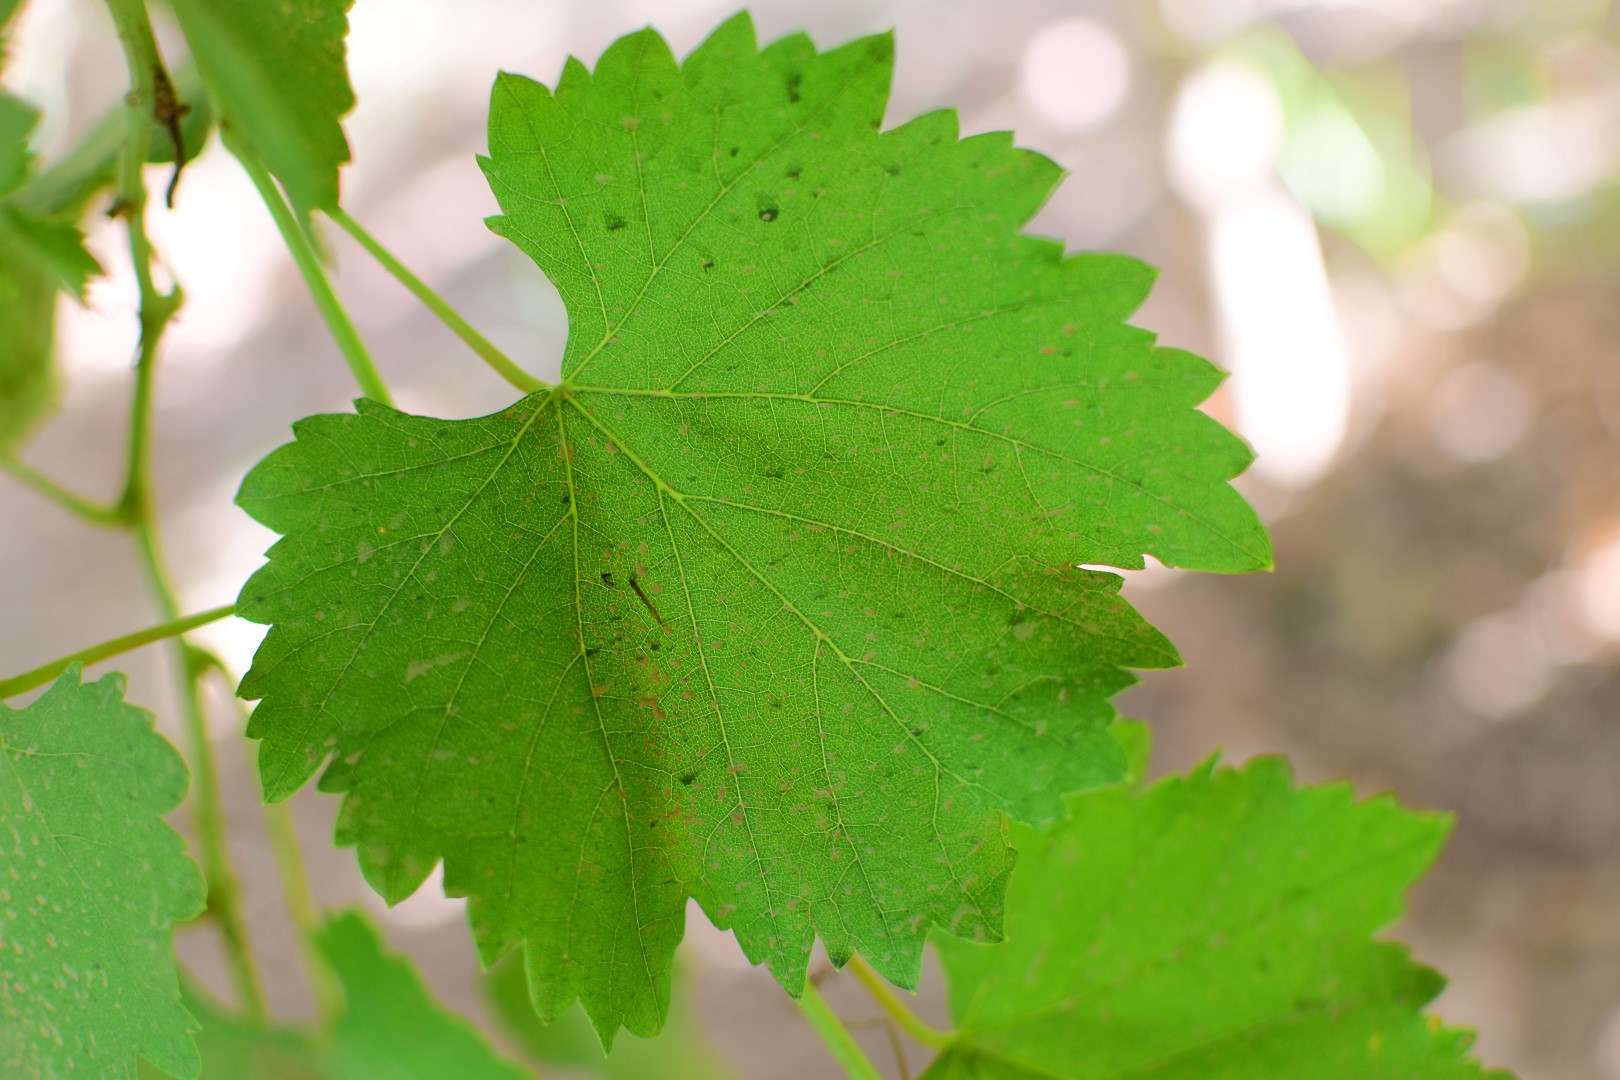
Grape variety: Frinsi